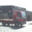
Label: truck